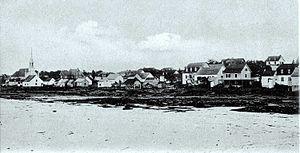
Kamouraska, vue prise du fleuve
Kamouraska est une municipalité québécoise, au Canada, d'environ 700 habitants située dans l'Est du Québec dans la municipalité régionale de comté de Kamouraska au Bas-Saint-Laurent sur la rive sud du fleuve Saint-Laurent. L'endroit est reconnu comme étant l'un des principaux lieux de villégiature au Canada dès le début du XIXᵉ siècle pour la splendeur de ses paysages et la bonne réputation des eaux salées de l'estuaire du fleuve Saint-Laurent. En effet, l'arpenteur Joseph Bouchette déclare que la région est « célèbre dans la province pour son climat sain » en 1813 et le journaliste Arthur Buies déclare que d'« aller à l'eau salée veut dire aller à Kamouraska ». En 2009, la beauté de son site ainsi que la qualité de son patrimoine bâti lui ont permis de devenir un des premiers villages à faire partie de l'Association des plus beaux villages du Québec.